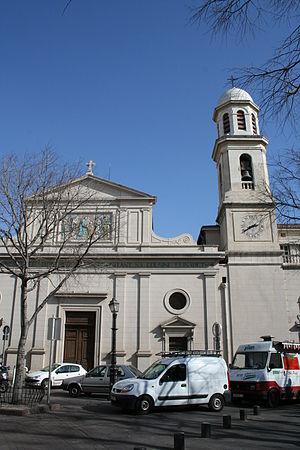
Le 6ᵉ arrondissement de Marseille est l'un des 16 arrondissements de Marseille. Il fait partie du quatrième secteur de Marseille.
Le canton de Marseille Notre-Dame du Mont est une ancienne division administrative française située dans le département des Bouches-du-Rhône, dans l'arrondissement de Marseille. Ancien canton de Marseille II